Nibi

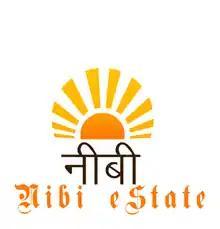

Nibi is a village in Sareni block of Raebareli district, in Uttar Pradesh state in northern India. It is known for Agnihotri Zamindars. The village hosts a market on Wednesdays and Saturdays, and the main staple foods are wheat and rice. As of 2011, the population of Nibi is 1,708, in 306 households, and it has one primary school and no healthcare facilities. It serves as the headquarters of a nyaya panchayat that also includes 17 other villages. Agriculture is an important part of the local economy.